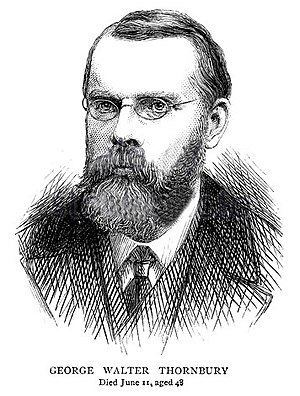
George Walter Thornbury
George Walter Thornbury var en britisk forfatter.